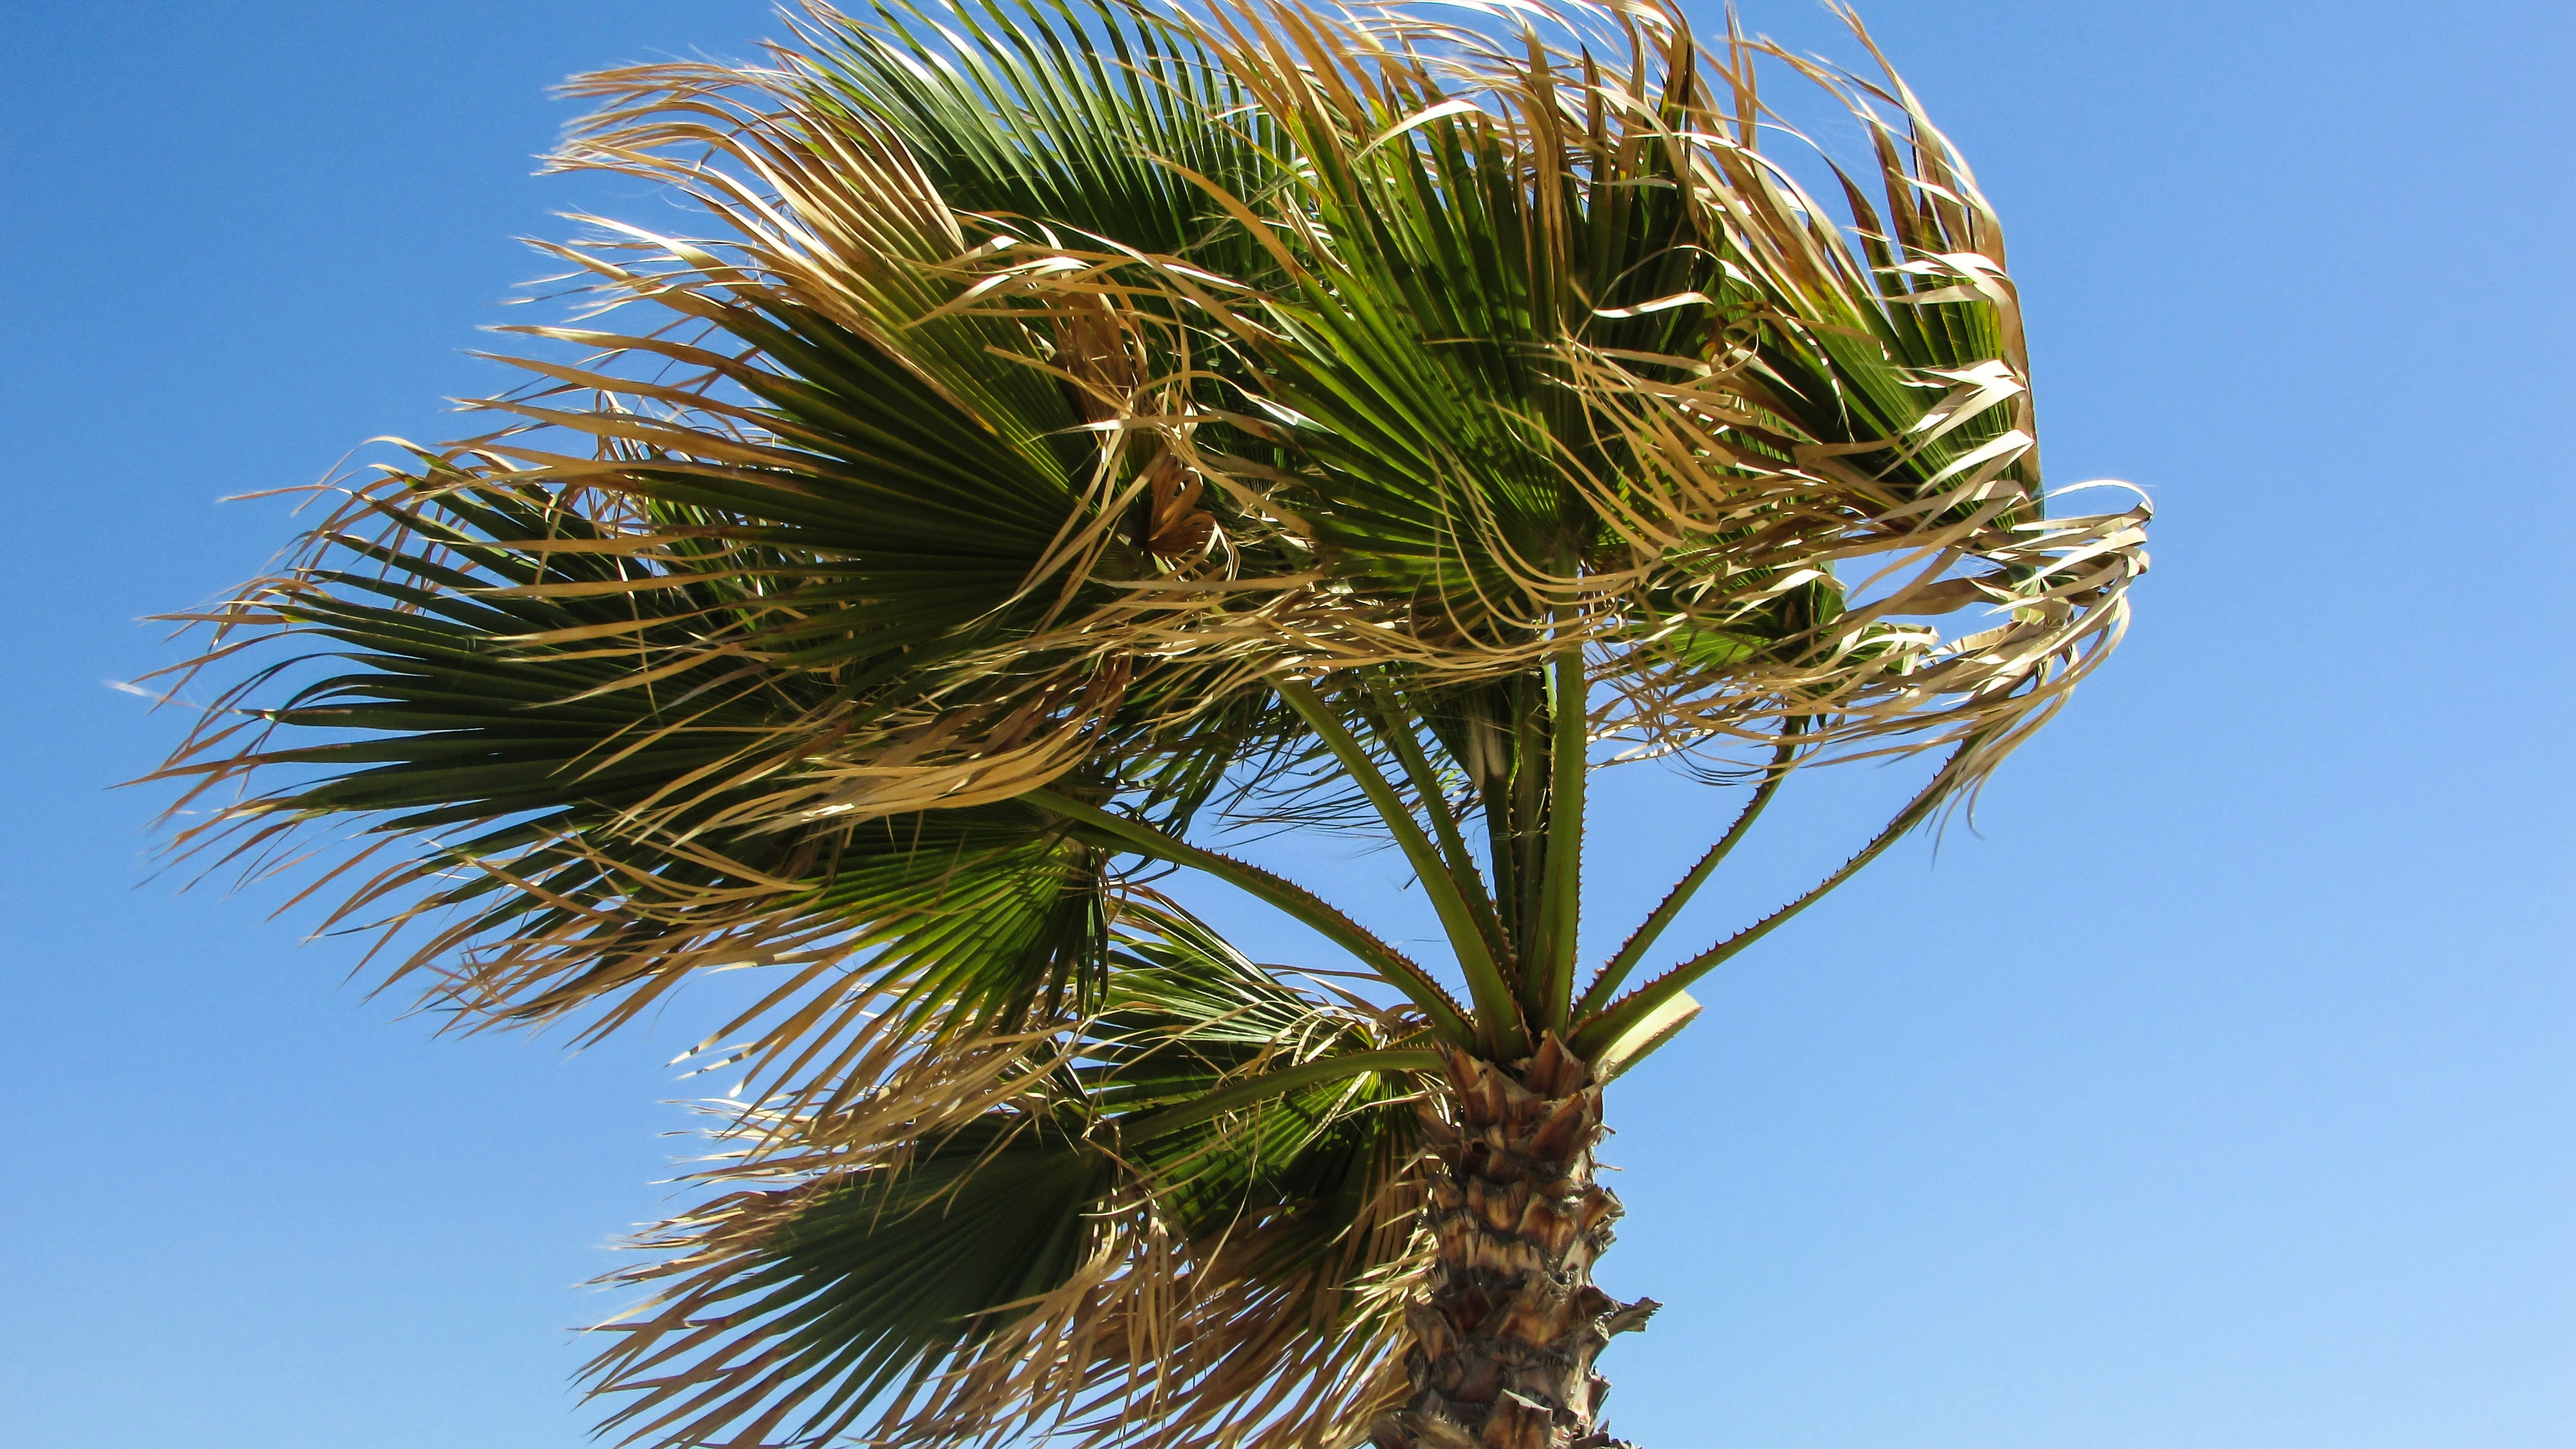
tree, grass, branch, plant, sky, palm tree, leaf, flower, wind, green, botany, flora, windy, larch, flowering plant, grass family, plant stem, woody plant, land plant, arecales, palm family, borassus flabellifer